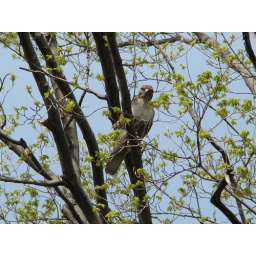
in the tree outside our house today we saw this hawk hanging out.